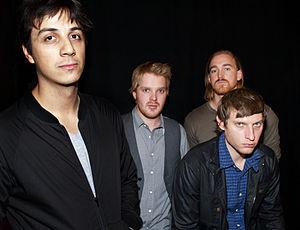
Five O'clock heroes est un groupe new-yorkais de new wave formé en 2003. Il compte à ce jour quatre membres : Antony Ellis, Teddy Griffith, Adam Morse et Tom Smith.